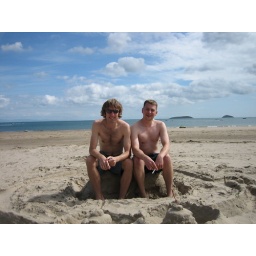
sand castle by james and john